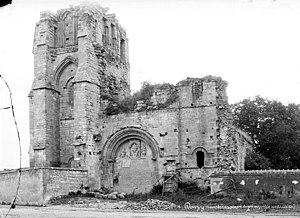
Façade ouest de l'église Notre-Dame-du-Pré de Donzy par Mieusement.
Cet article recense les monuments historiques de France classés en 1840, la première protection de ce type dans le pays.
L'église Notre-Dame-du-Pré est une ancienne église catholique en ruine située à Donzy, en France, dépendant du prieuré Notre-Dame du Pré de Donzy.